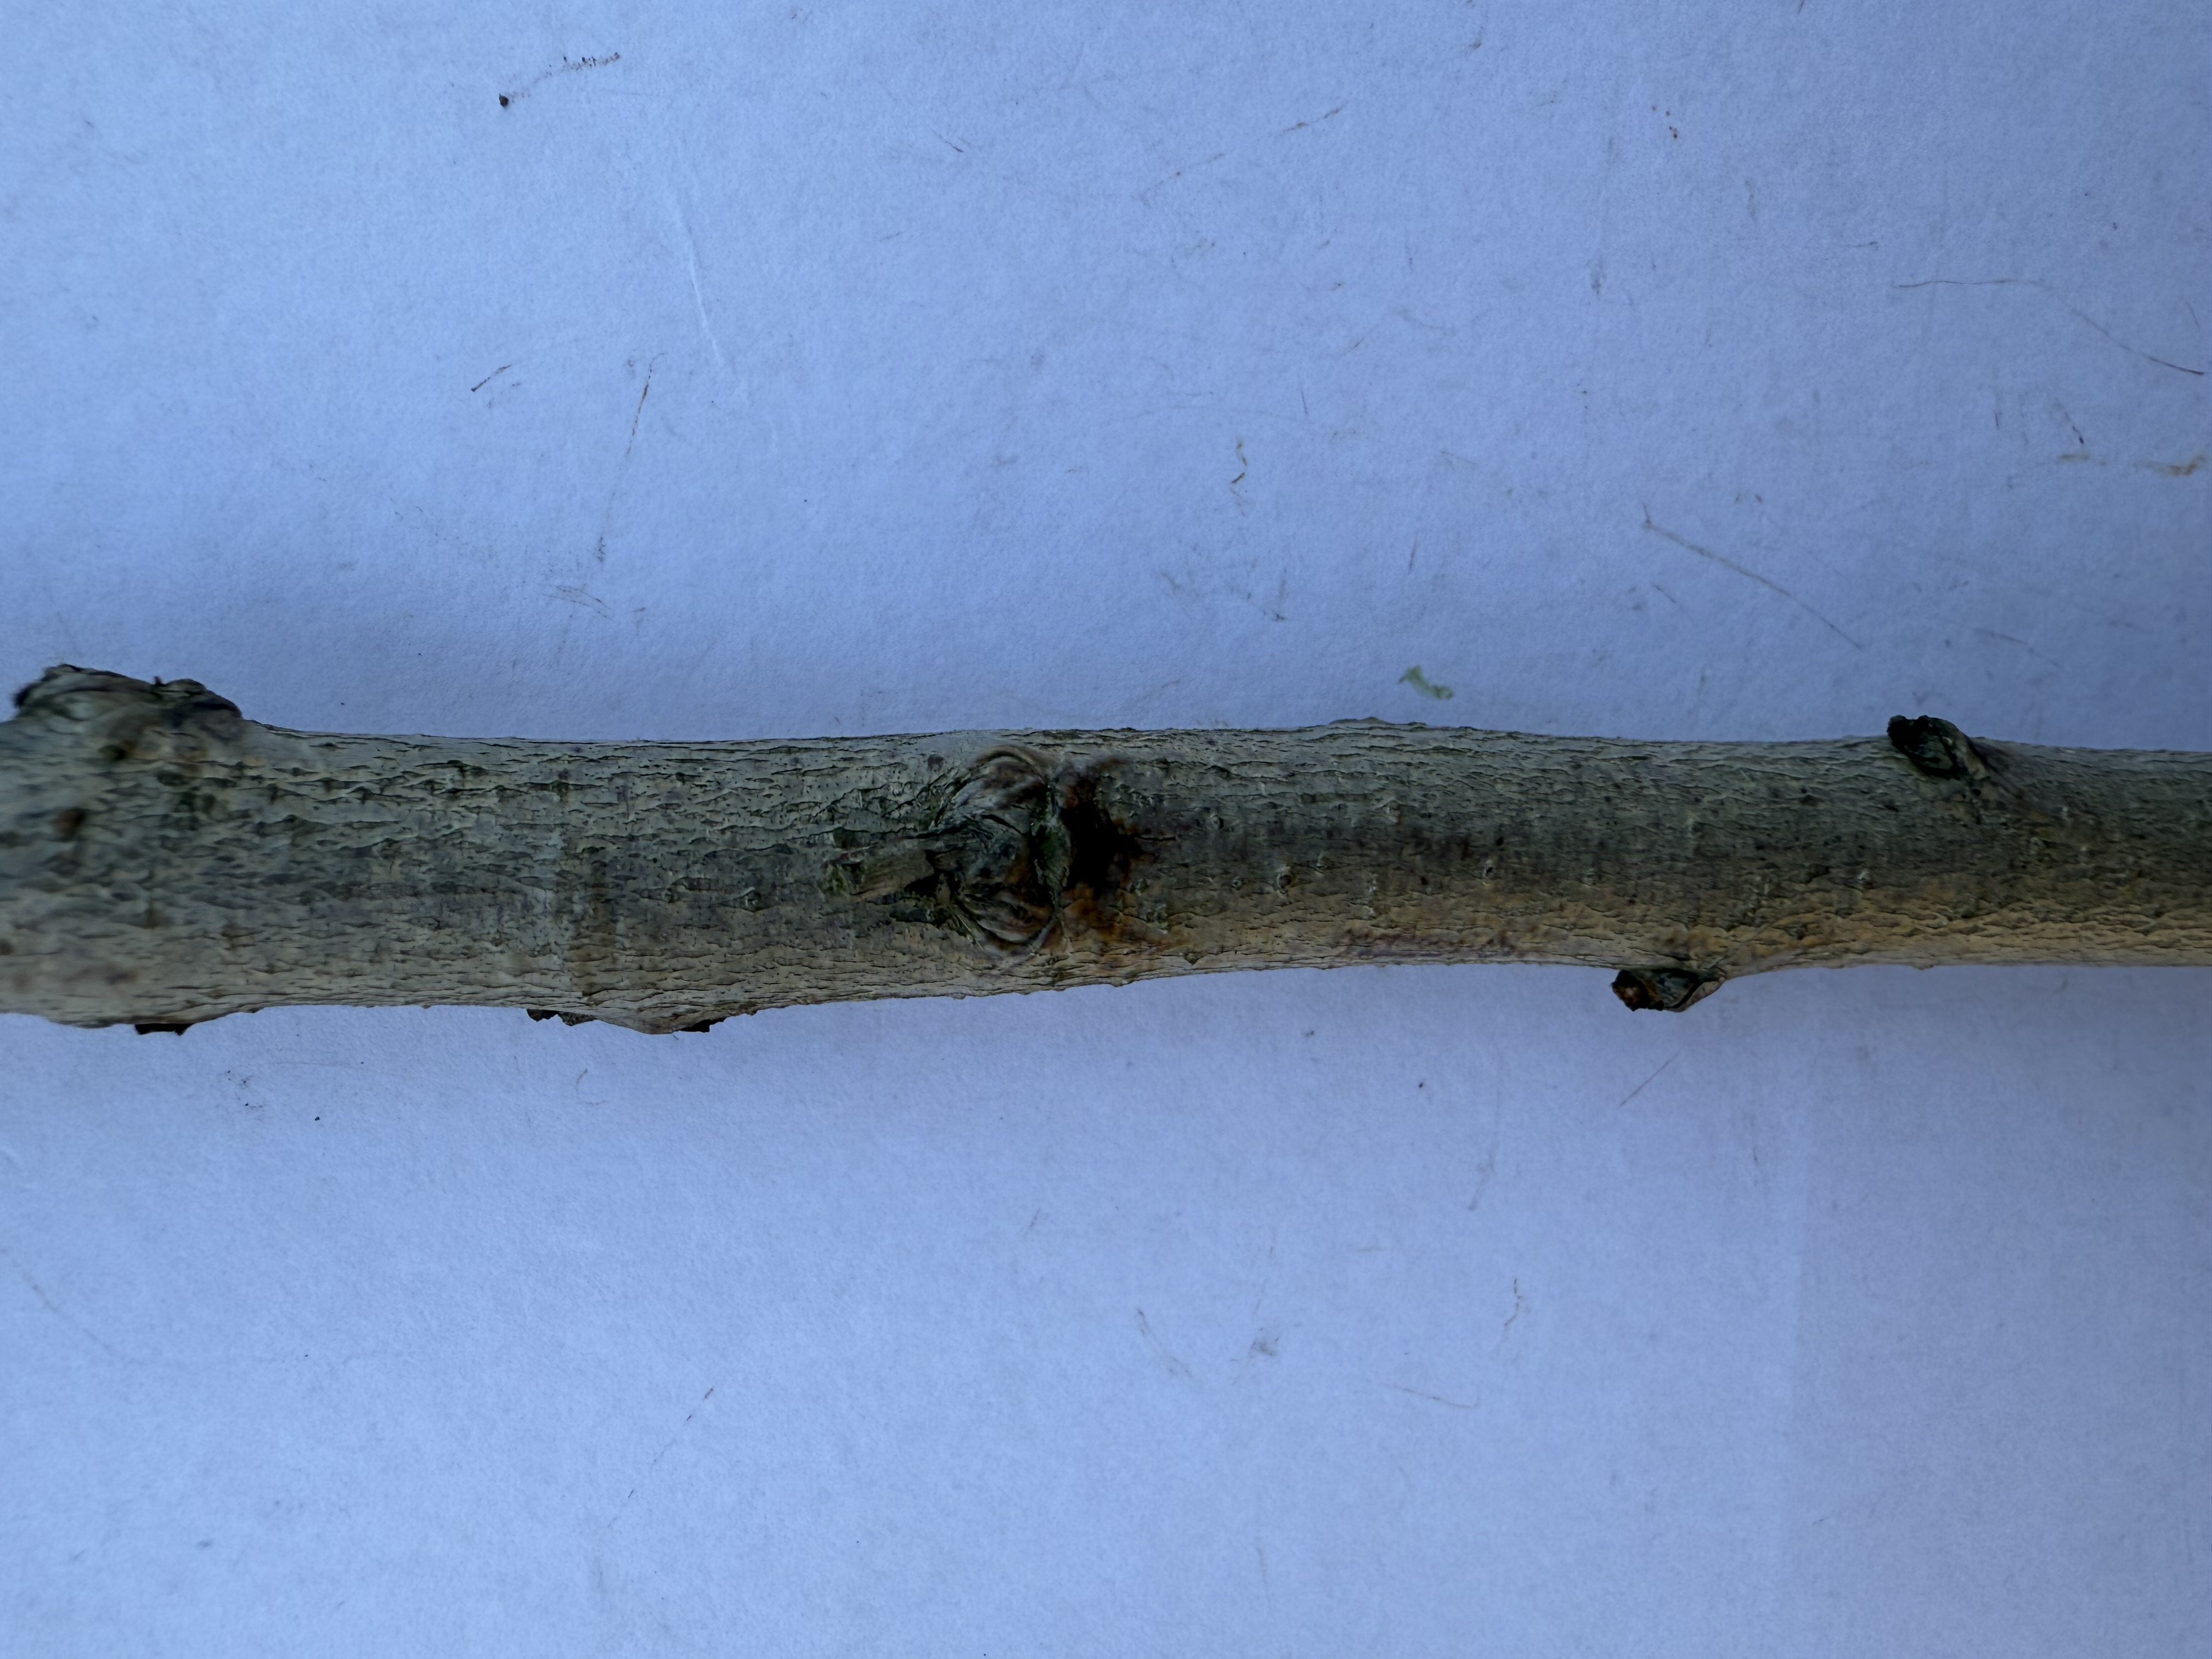
Variety: Duke Blueberry